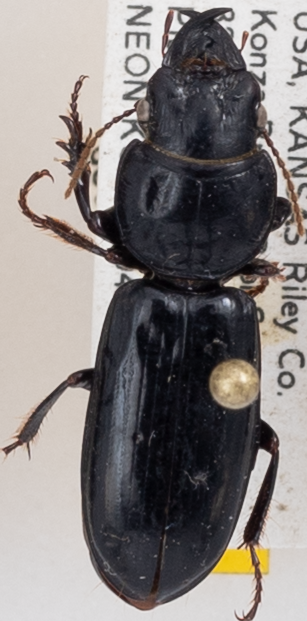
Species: Scarites subterraneus
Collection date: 2018-06-07
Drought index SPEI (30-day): -1.69
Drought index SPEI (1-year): -1.382
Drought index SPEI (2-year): -0.764